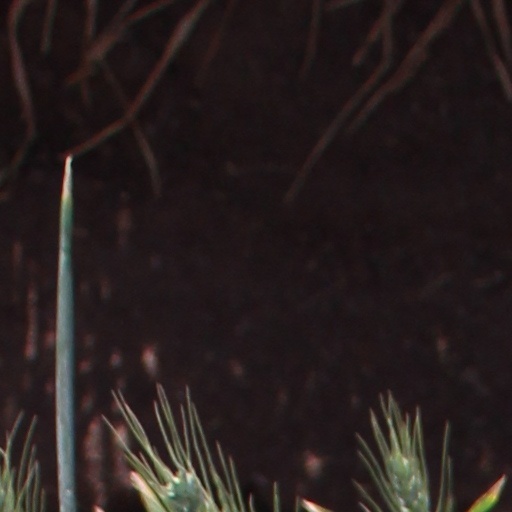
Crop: wheat